Ahe

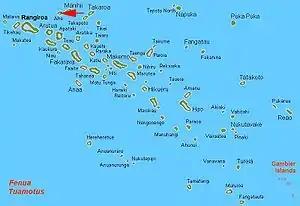
Location of Ahe Atoll

Ahe, Ahemaru or Omaru, is a coral atoll in the northern Tuamotu Archipelago, 14 km to the west of Manihi, in French Polynesia. Its ring shape is broken by only a single small passage into the lagoon. It has a land area of approximately 12 km and a lagoon area of 138 km. , Ahe Atoll had 553 inhabitants. The only village in Ahe is Tenukupara with approximately 100 inhabitants. It is located on an island in the south side of the Atoll.